Edwin Caldwell

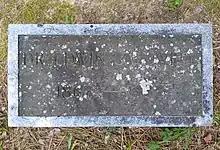
Caldwell's grave marker at the Old Chapel Hill Cemetery

Caldwell became an authority on pellagra, which is a nutritional disease caused by niacin deficiency. According to civil rights attorney and author Pauli Murray in her 1956 genealogical memoir "Proud Shoes: The Story of an American Family", Caldwell successfully treated her maternal grandmother Cornelia Smith Fitzgerald for pellagra when Murray was a child. Murray also noted that Caldwell served white patients in Central North Carolina as well, but that social mores during the Jim Crow era discouraged whites from openly acknowledging that they had received health care from a black doctor. Caldwell died in 1932 and is buried in Section B of the Old Chapel Hill Cemetery at the University of North Carolina at Chapel Hill.